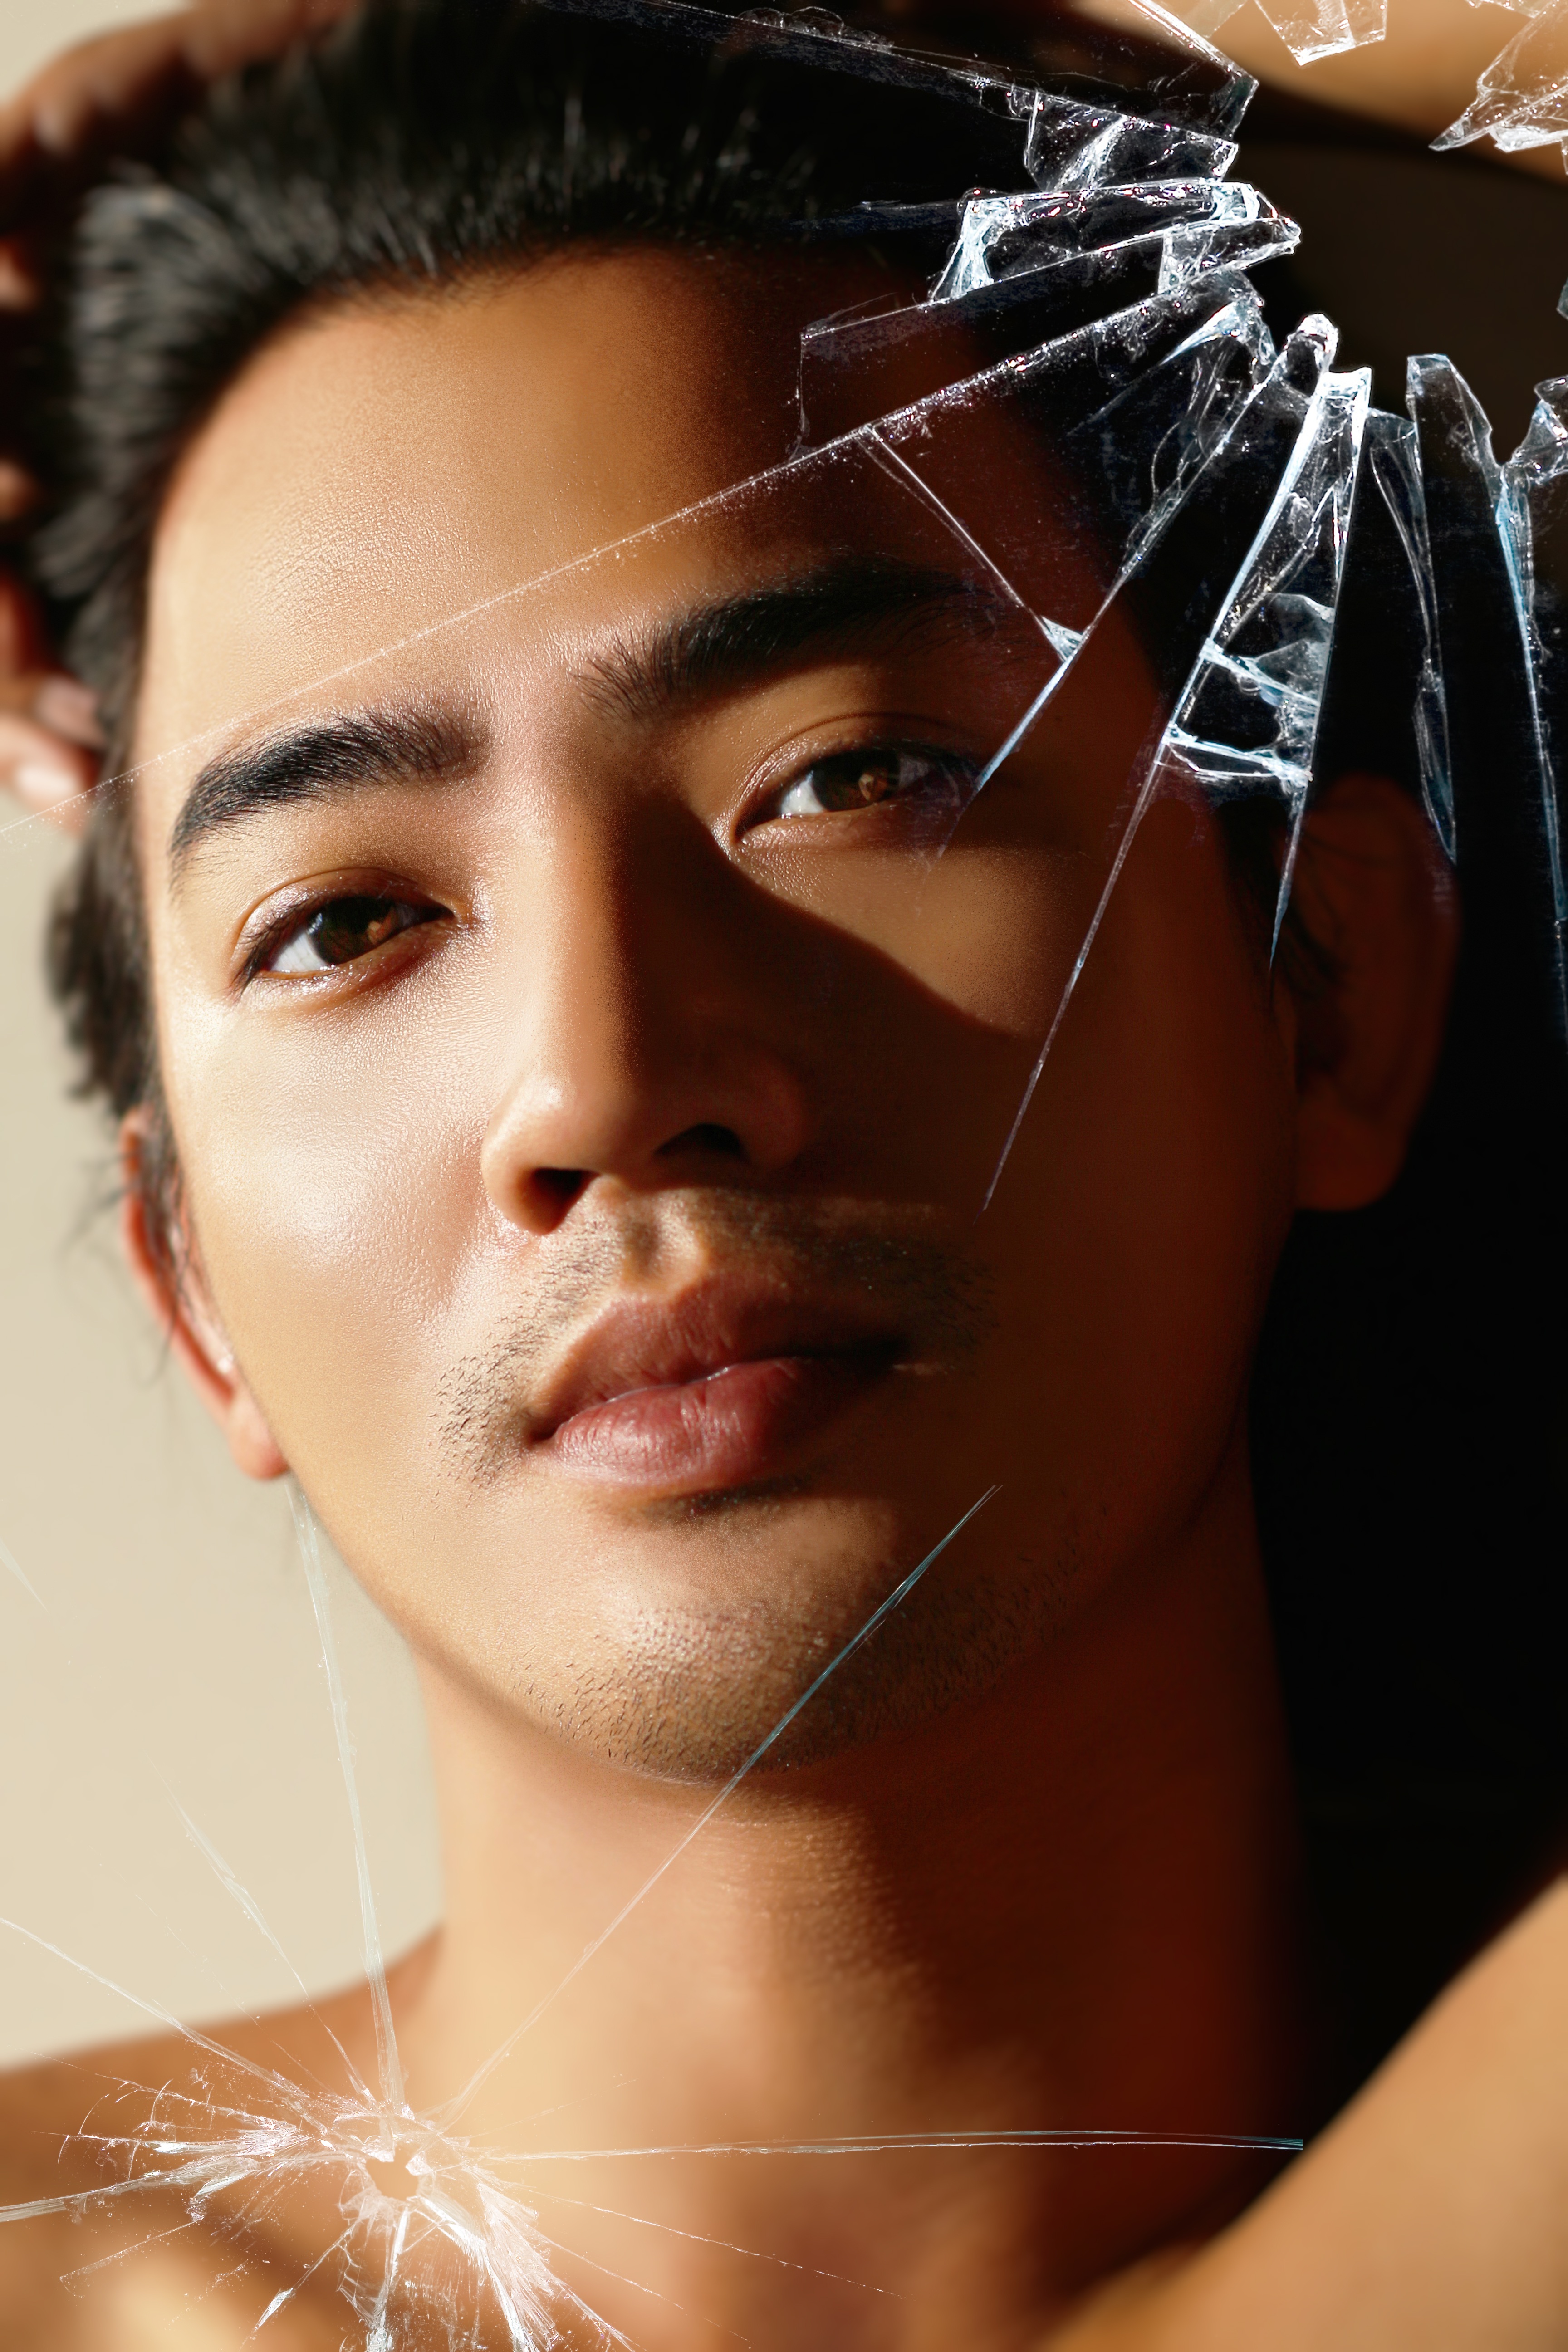
water, person, people, girl, woman, hair, photography, glass, male, portrait, model, broken, fashion, lady, bride, hairstyle, eyebrow, close up, face, eye, head, photograph, skin, beauty, image, organ, handsome, shower, veil, generation, photo shoot, lad, portrait photography, thailand language